Flavio-Shiró

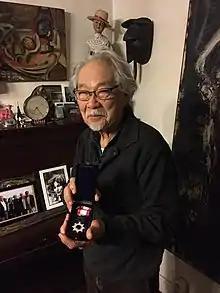
Flavio-Shiró in 2019, when he was awarded the Order of the Rising Sun.

Flavio-Shiró (born August 27, 1928) is a Japanese-Brazilian visual artist. Regarded as an influential postwar Brazilian painter, he is known for his dark and disturbing paintings that merge elements of abstract expressionism and surrealism. He is one of the main representatives of abstract expressionism in Brazil.